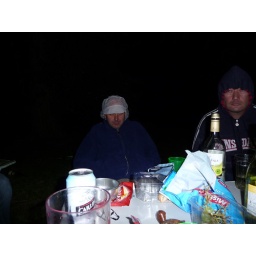
Warren hiding, David in white hat